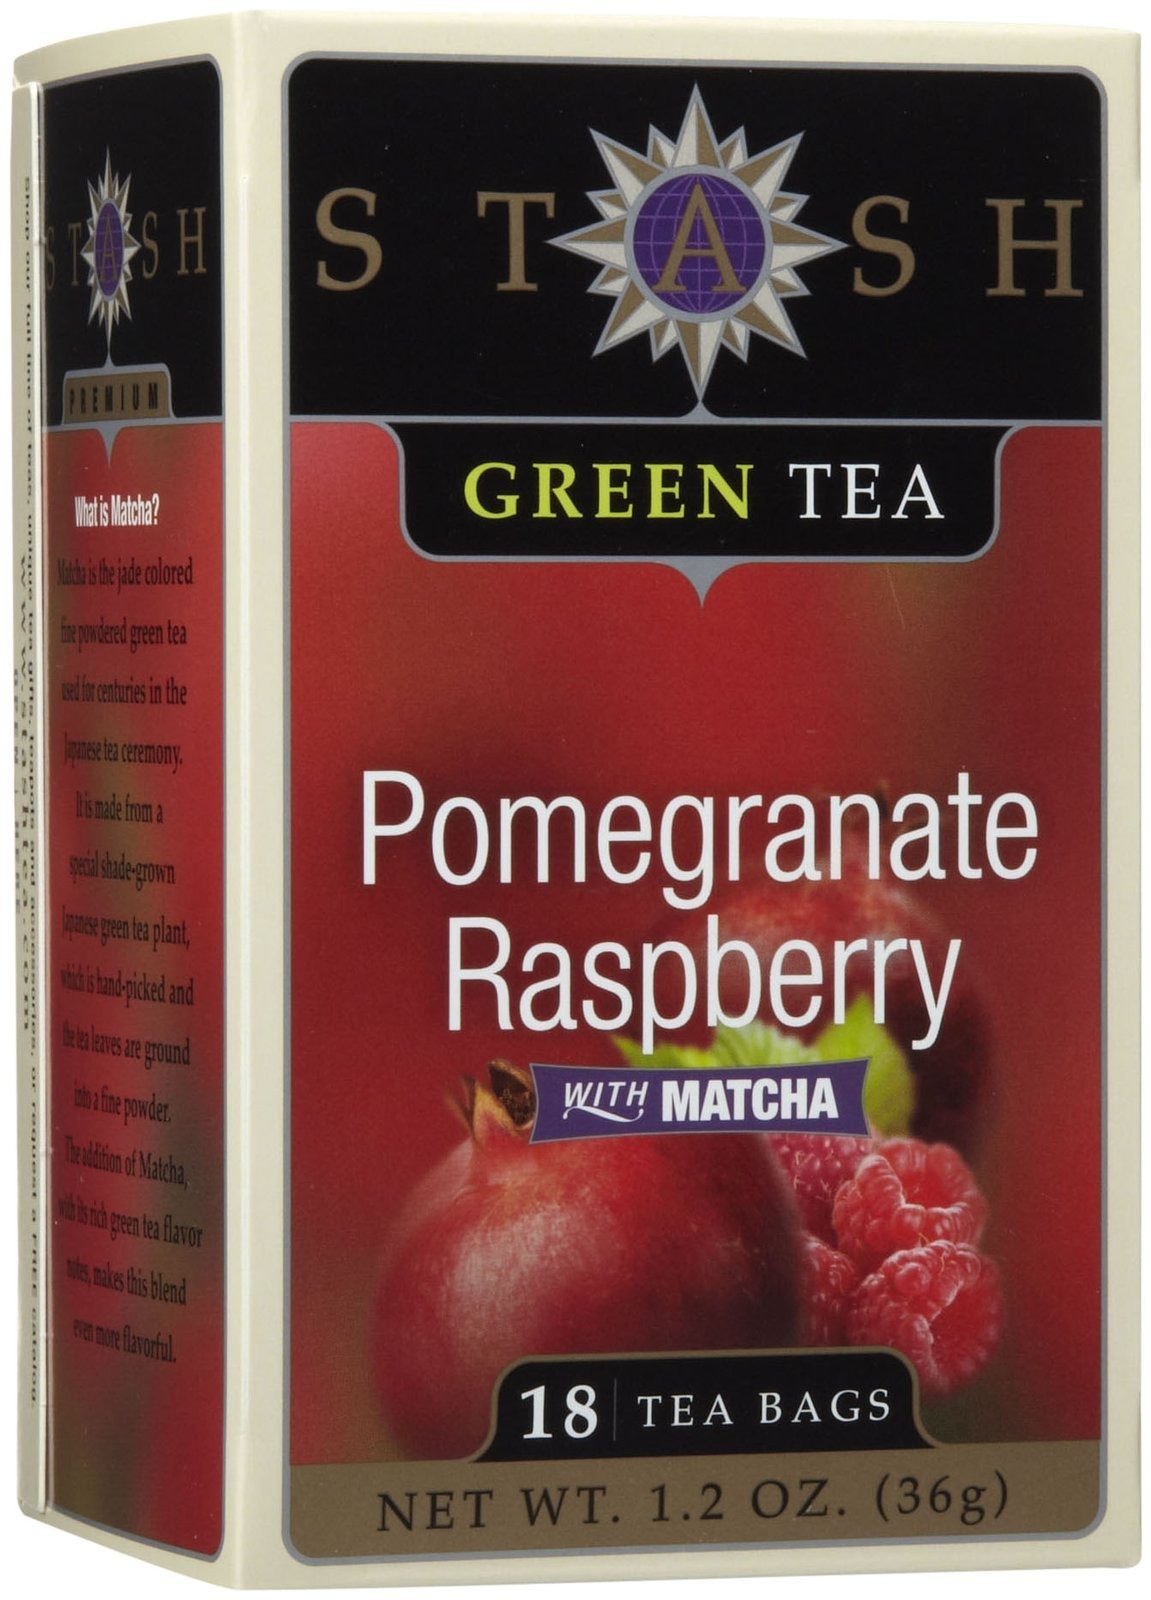
Item Name: Stash Tea Pomegranate Raspberry Green Tea - 18 ct
Bullet Point 1: A delicious blend of green tea, juicy peach and sharp ginger
Bullet Point 2: Stash begins with simply excellent tea leaves from the world's premier tea gardens
Bullet Point 3: All natural botanical ingredients gathered from around the world
Value: 18.0
Unit: COUNT

Price: 8.935